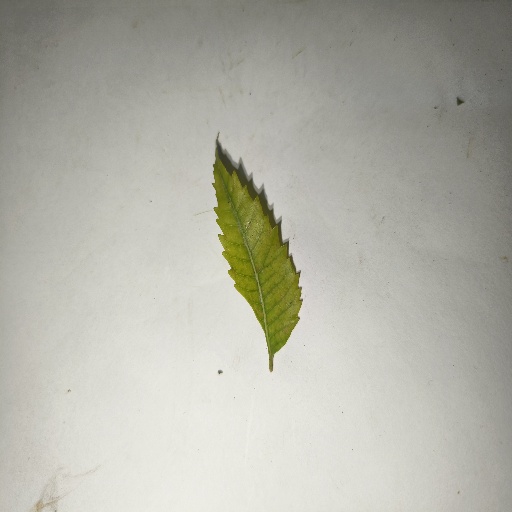
Species: Neem
Leaf condition: Yellow Leaf